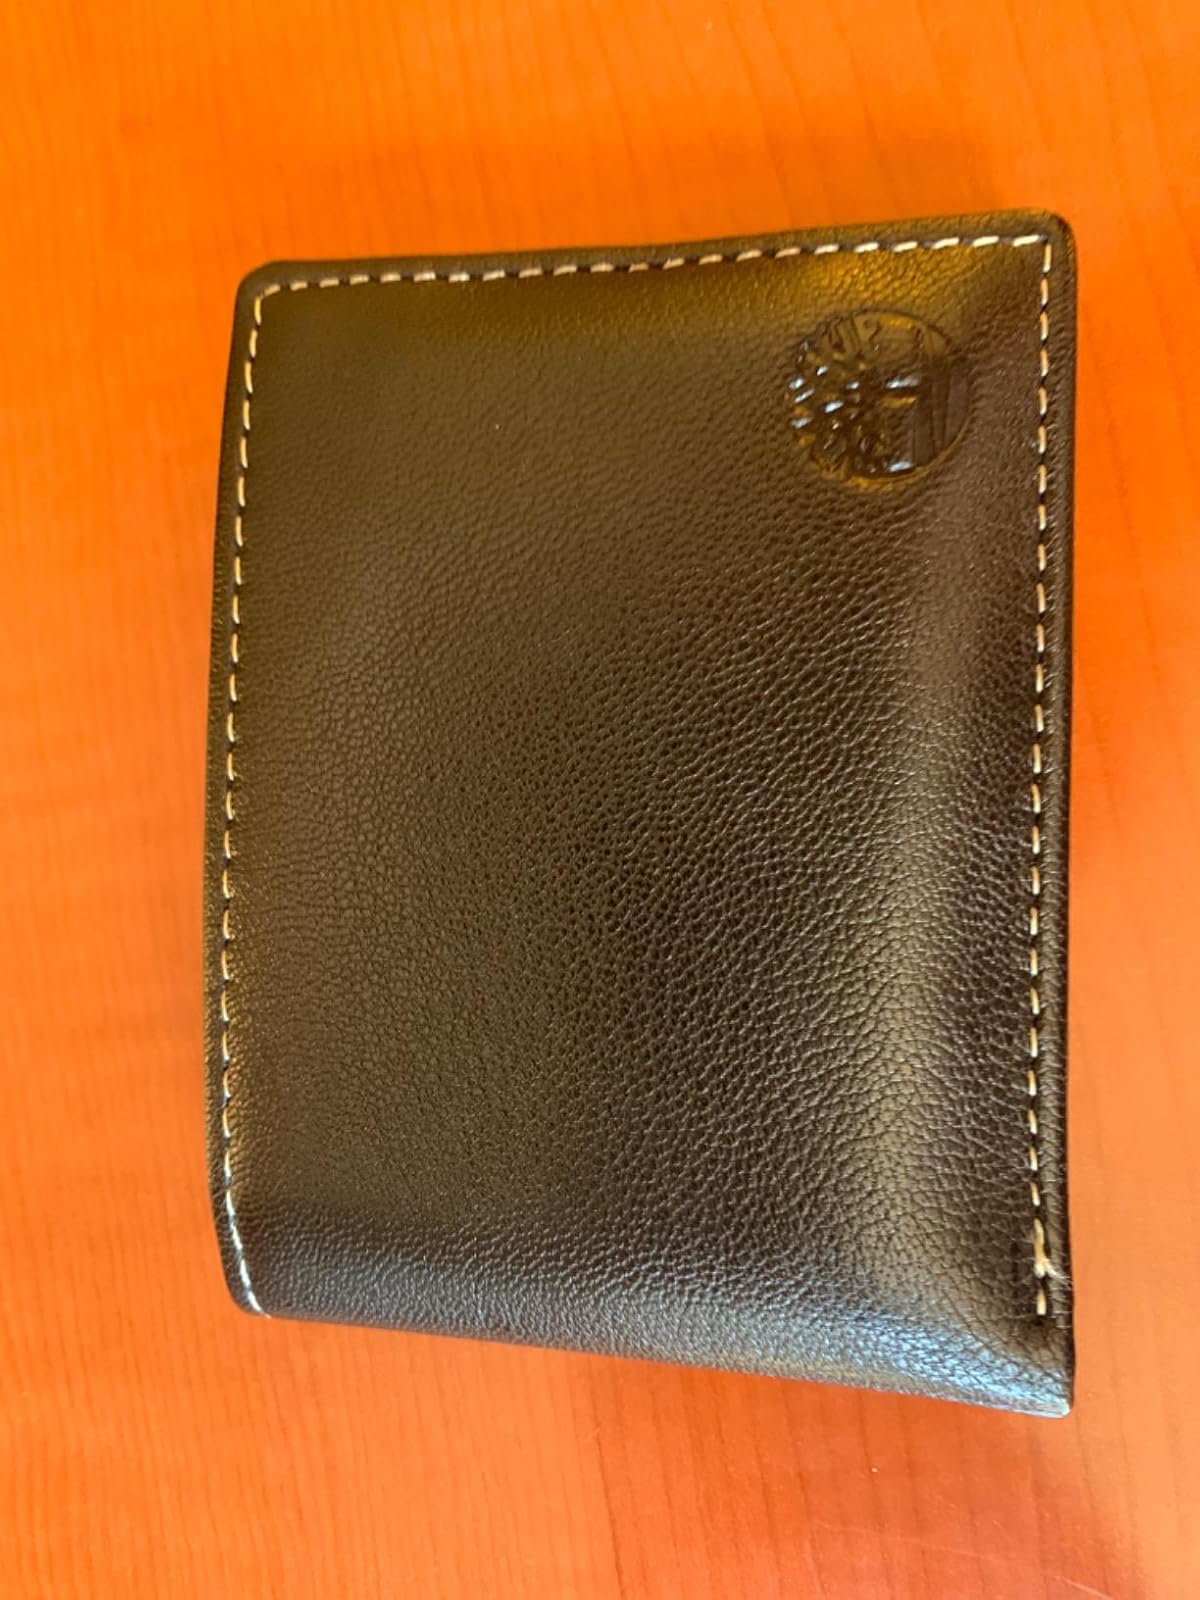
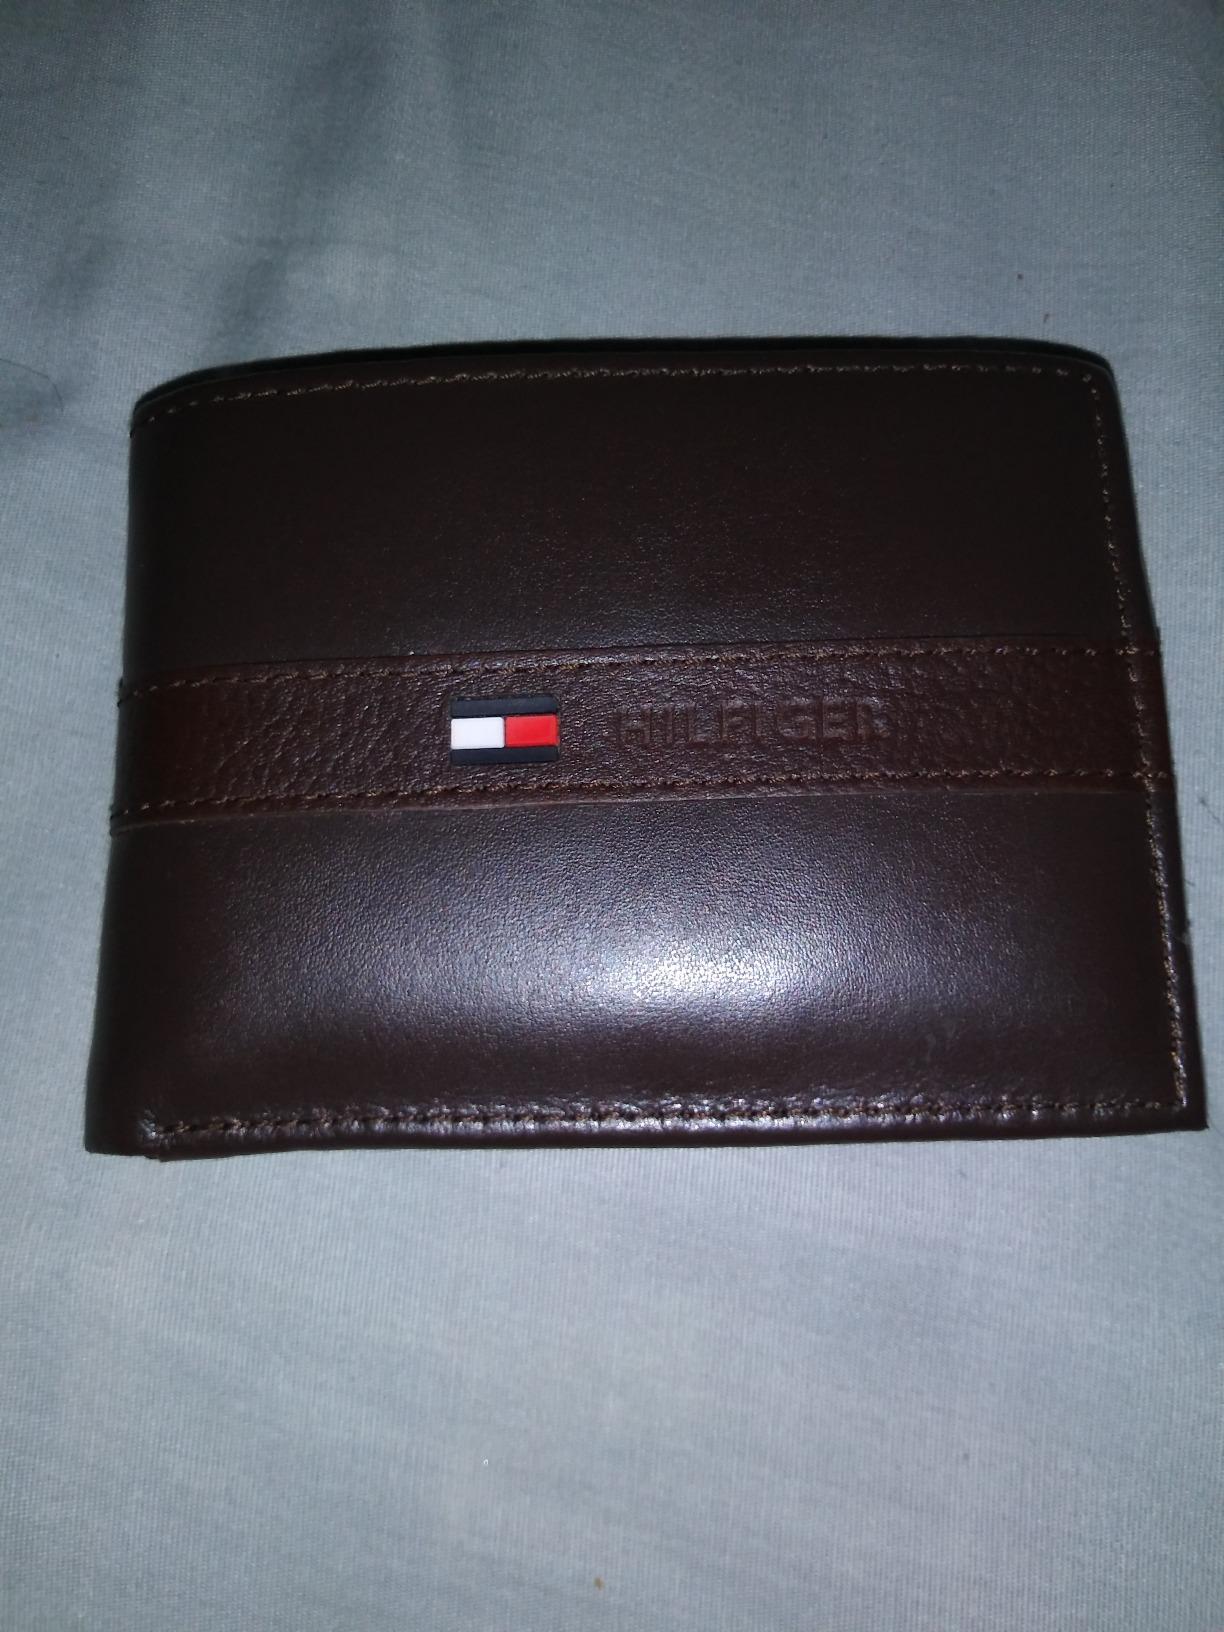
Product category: accessories_wallet
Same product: no